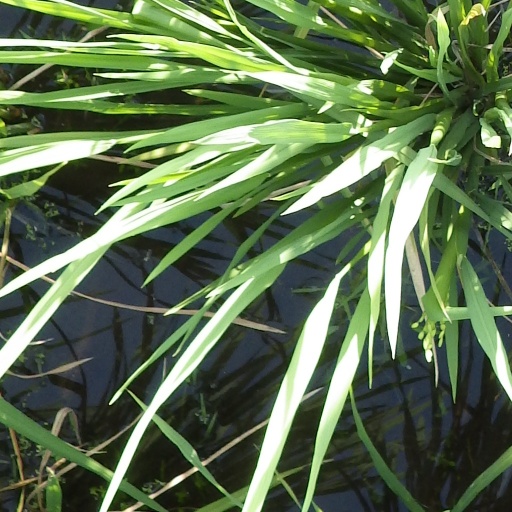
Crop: rice